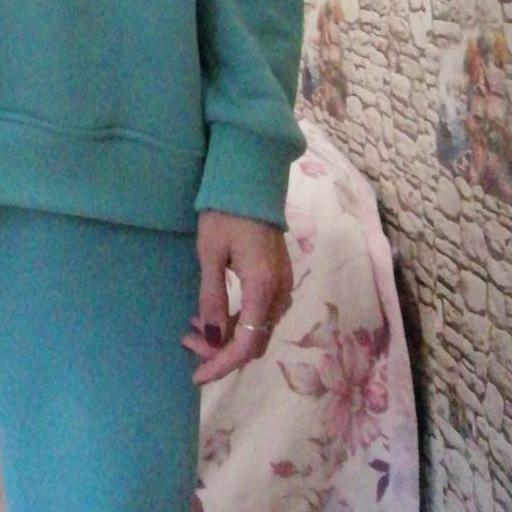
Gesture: no_gesture